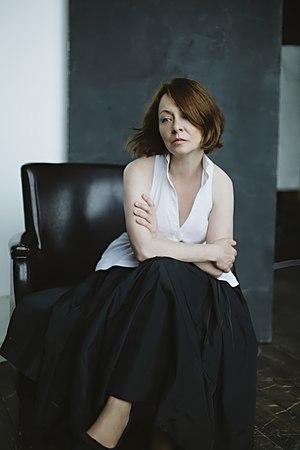
Ludmila Valentinovna Berlinskaïa est une pianiste et actrice russe née en 1960 à Moscou. Elle est la fille du violoncelliste Valentin Berlinsky, fondateur du Quatuor Borodine.